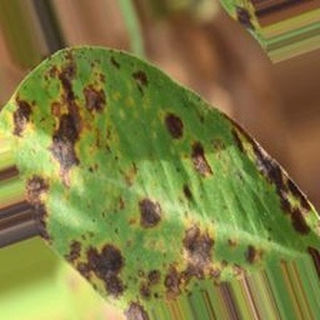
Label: groundnut_late_leaf_spot